Willem Ignatius Kerricx

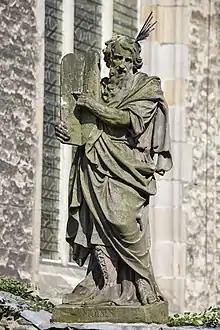
"Statue of Moses" in the Calvary

The Onze-Lieve-Vrouwkerk in Kruibeke holds many of his wooden artworks: a communion rail (1712), choir-stalls (1714), the altar of St Blasius (1722) and four statues for the confessionals (1733). His wooden pulpits can also been found in the Church of St Amandus in Geel (1715), the Church of St Ludgerus in Zele (1716), the Onze-Lieve-Vrouw over de Dijle Church in Mechelen (1718), the Church of St Lambertus in Heist-op-den-Berg (1737) and the Saint Sulpitius and Dionysius Church in Diest (1738).